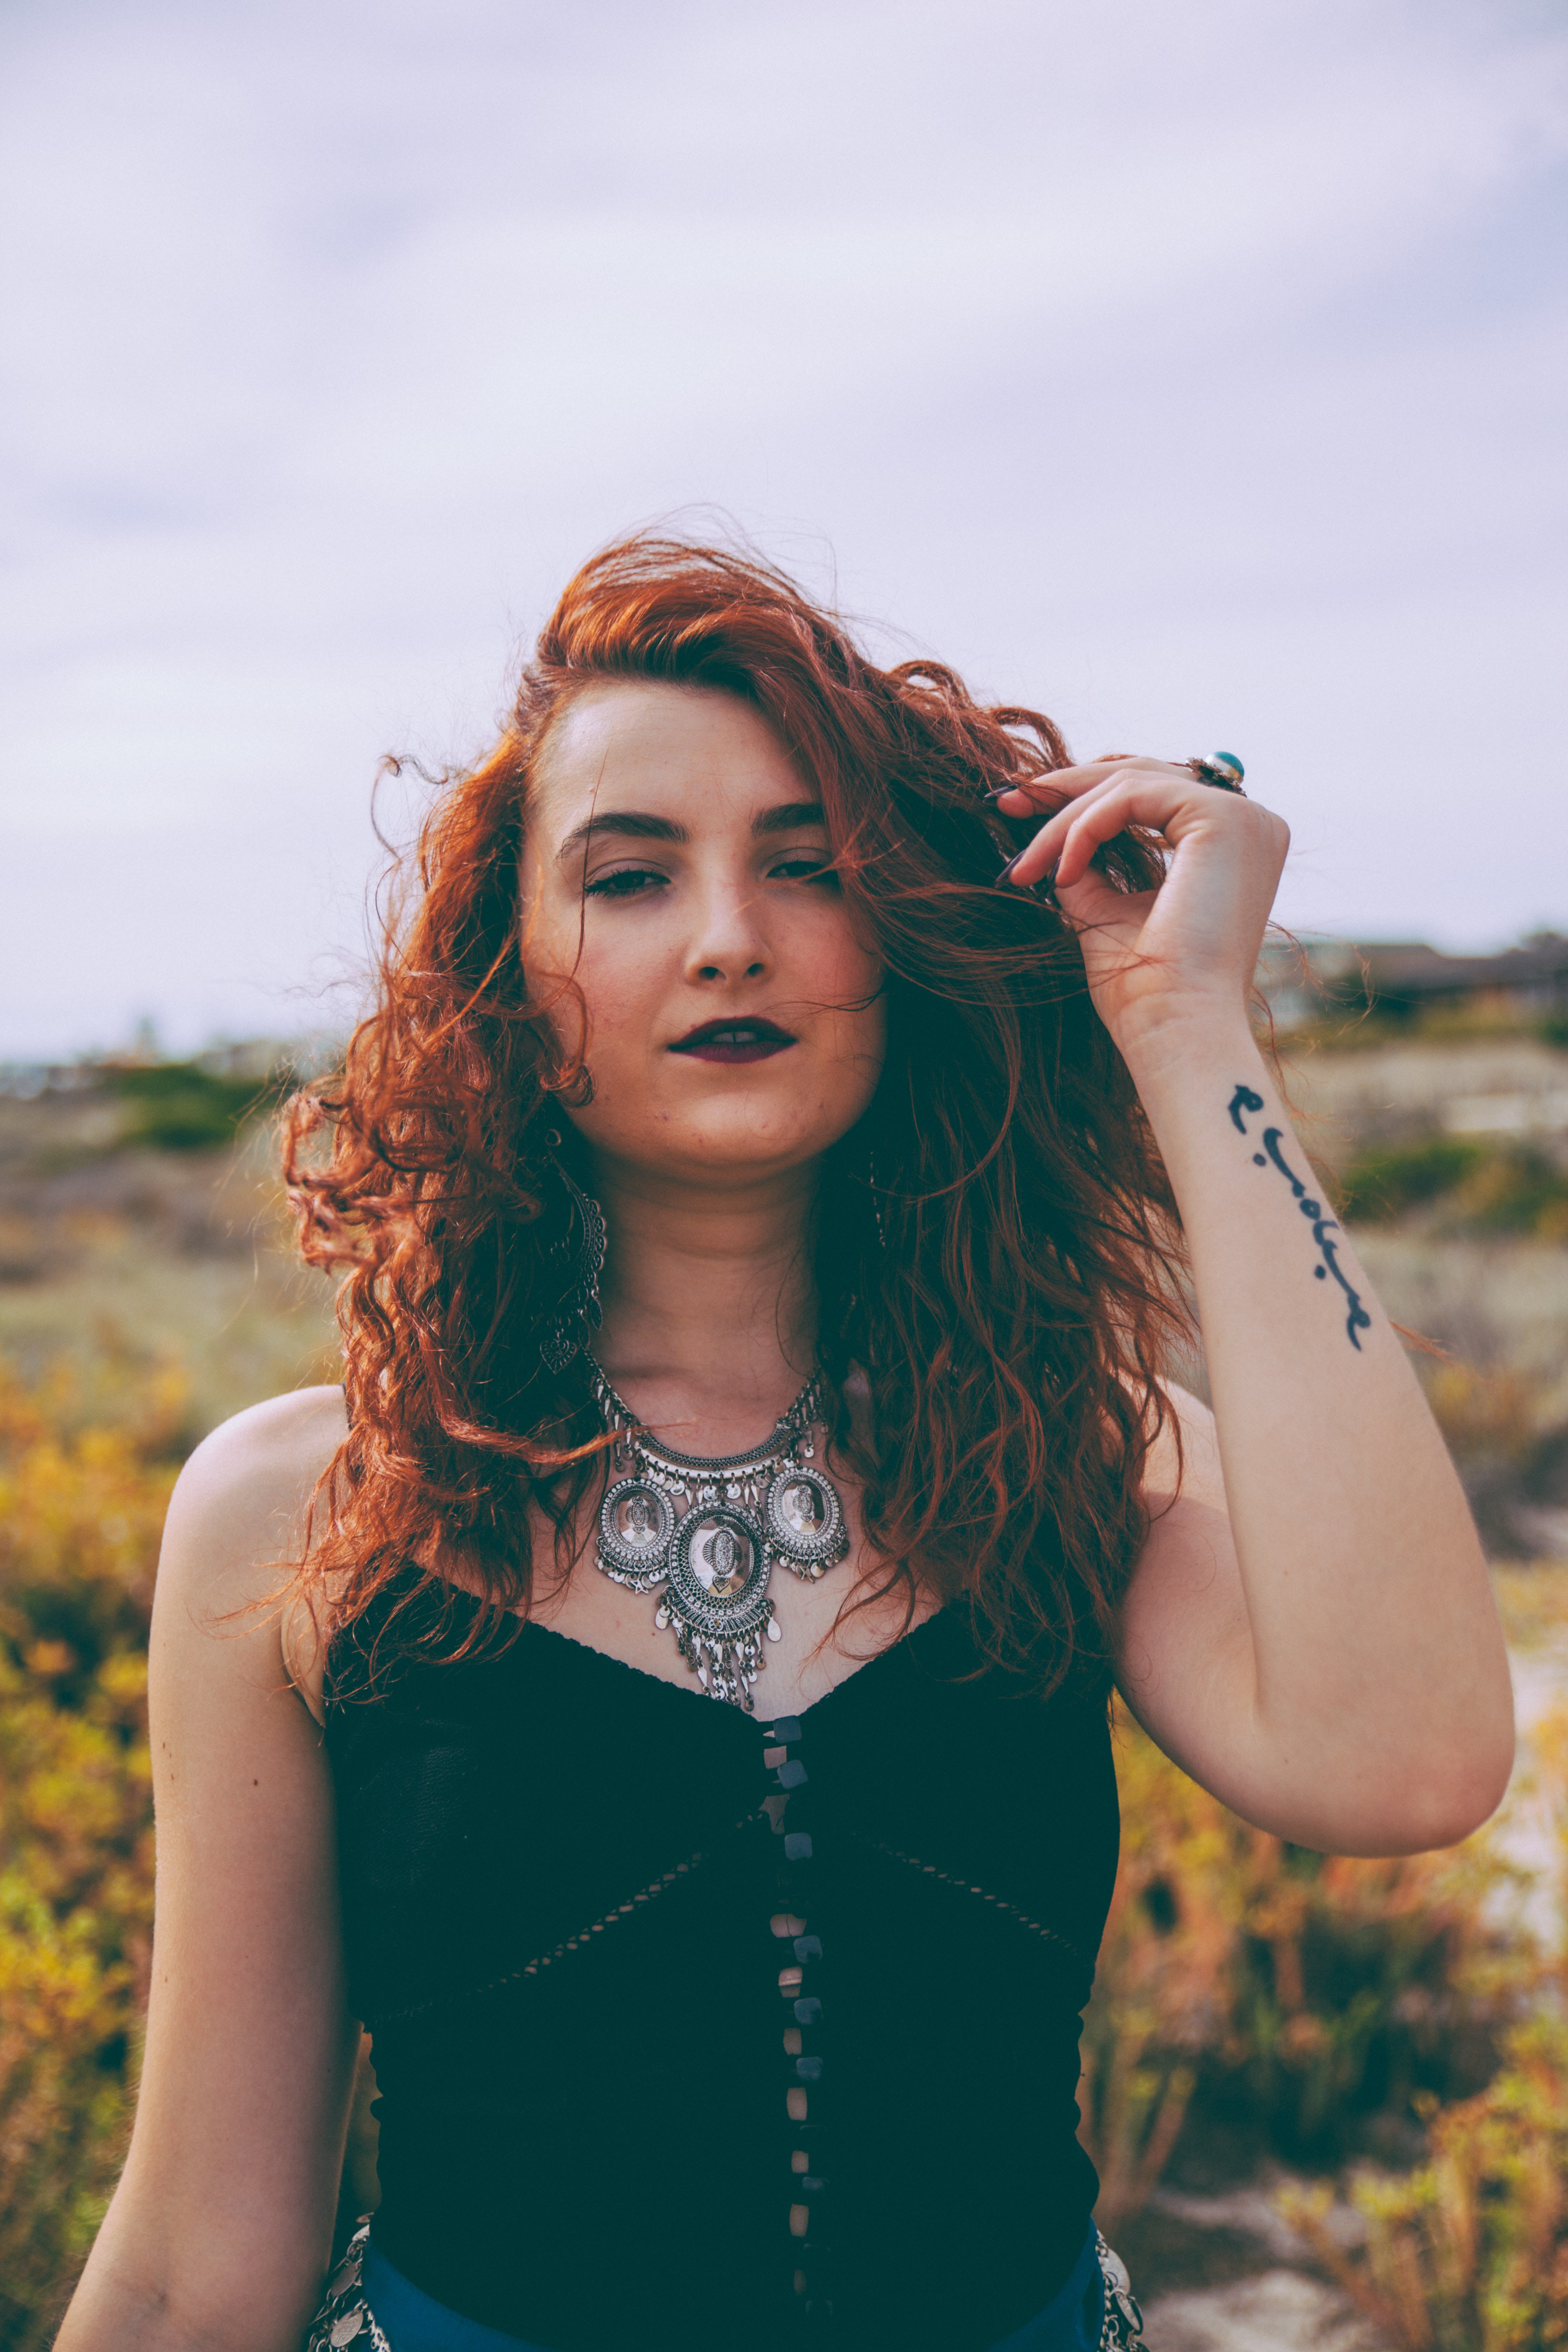
hair, People in nature, face, blue, green, beauty, lip, long hair, hairstyle, brown hair, grass, yellow, photo shoot, blond, fashion, photography, eye, sunlight, summer, smile, red hair, dress, model, happy, plant, portrait photography, hair coloring, style, black hair